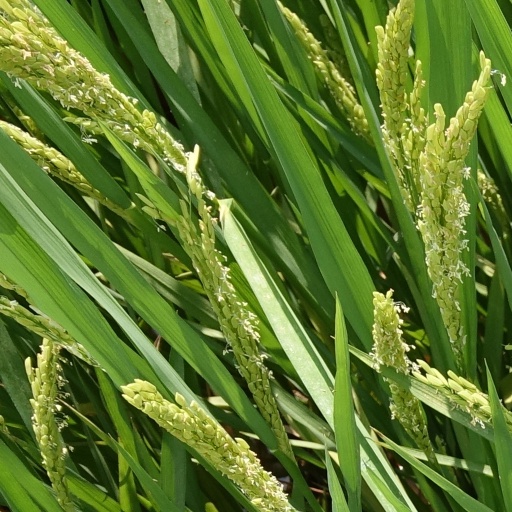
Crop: rice